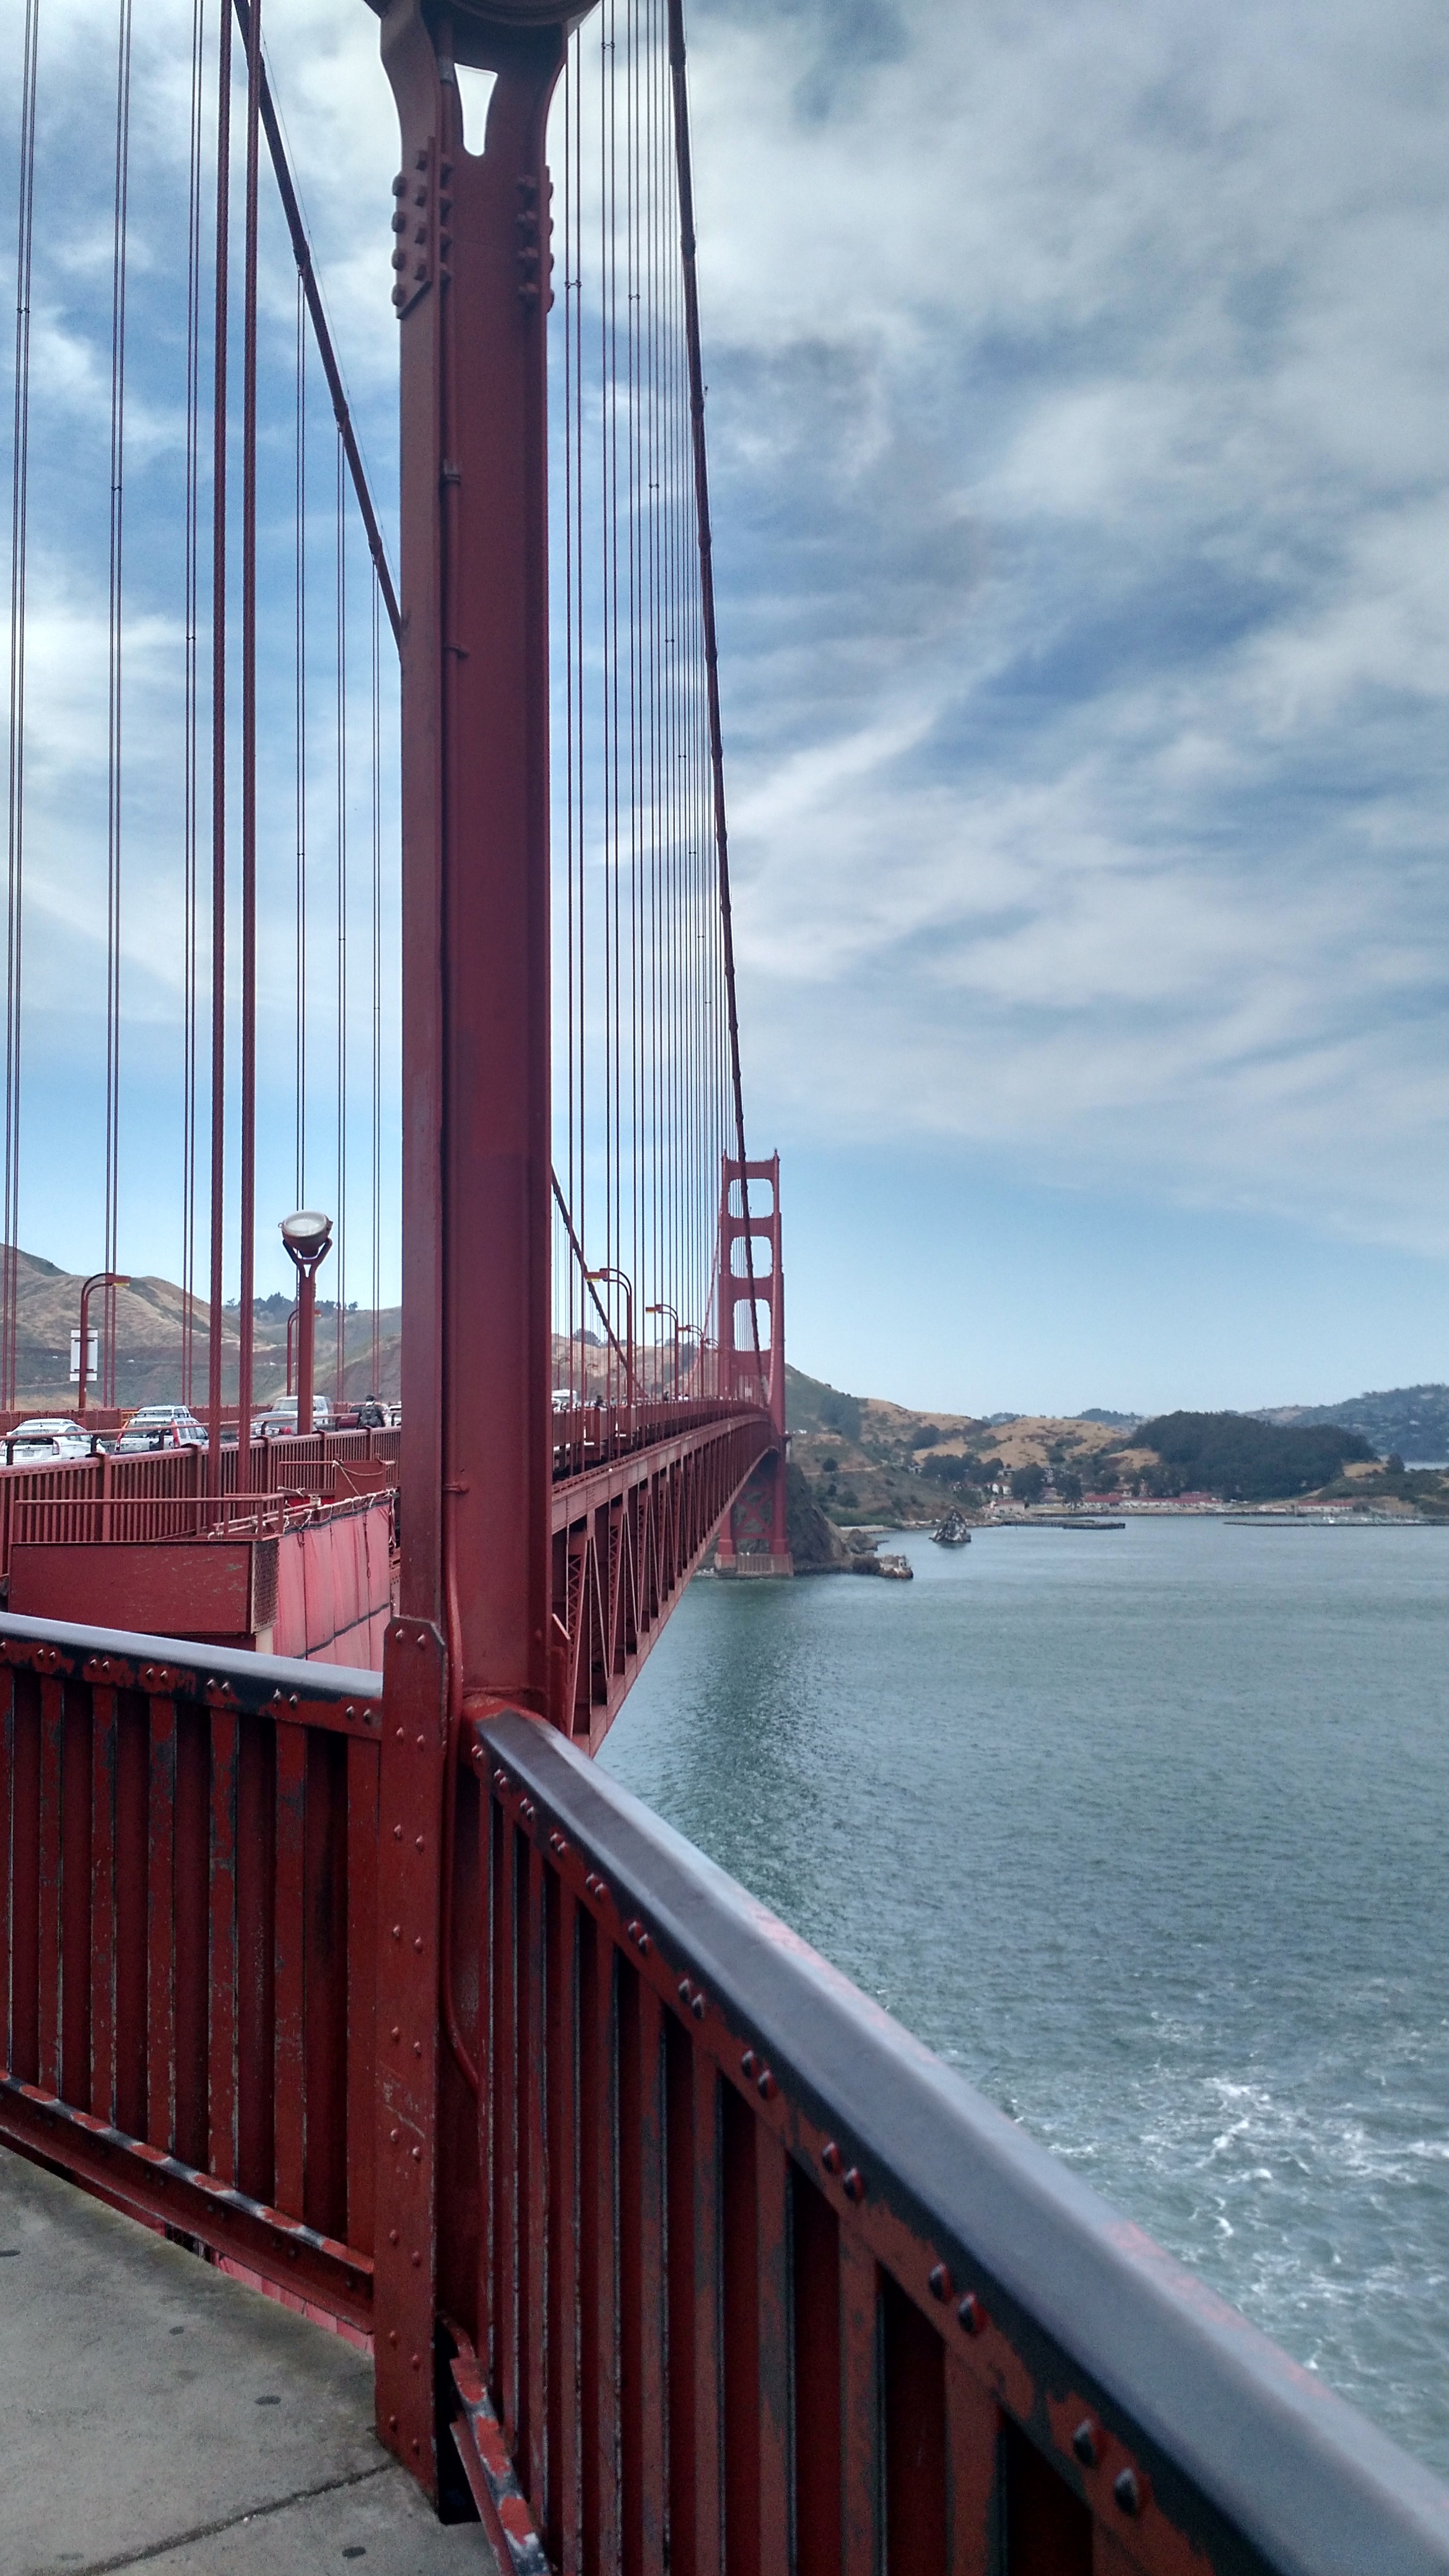
sea, coast, water, ocean, bridge, pier, travel, golden gate bridge, san francisco, golden gate, vehicle, tower, mast, bay, landmark, tourism, california, san, francisco